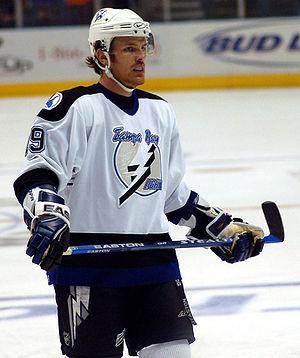
Cette page présente une liste des équipes de la Ligue nationale de hockey, ligue professionnelle de hockey sur glace d'Amérique du Nord. Depuis les débuts de la ligue, en 1917, seuls les Canadiens de Montréal et la franchise des Maple Leafs de Toronto ont toujours évolué dans la LNH. Les Canadiens sont l'équipe la plus titrée avec vingt-quatre Coupes Stanley.
Brad Richards est un joueur professionnel canadien de hockey sur glace de la Ligue nationale de hockey.